Royal Perth Yacht Club

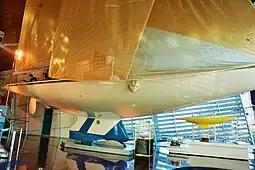
Australia II on display at the WA Maritime Museum in Fremantle.

In 1865, Knight was elected as founding President of the Perth Yacht and Boat Club and at meeting on 17 March 1870, the first sets of “Sailing Rules” were framed. Royal Perth Yacht Club have an original copy of the Rule Book dated 1880 within the Club Archives. The earliest trophy, dated 1885, is displayed in the club's Wardroom Trophy Cabinet. The first Ladies Committee to be associated with the club was appointed by General Committee in 1885. The first mention of Junior Members in Minutes from 1910 read – “Gentlemen over the age of 16 and under 21, not being the owner of a boat, may be accepted as a Junior Member”. There was no nomination fee and the annual subscription was one guinea, equivalent to in .